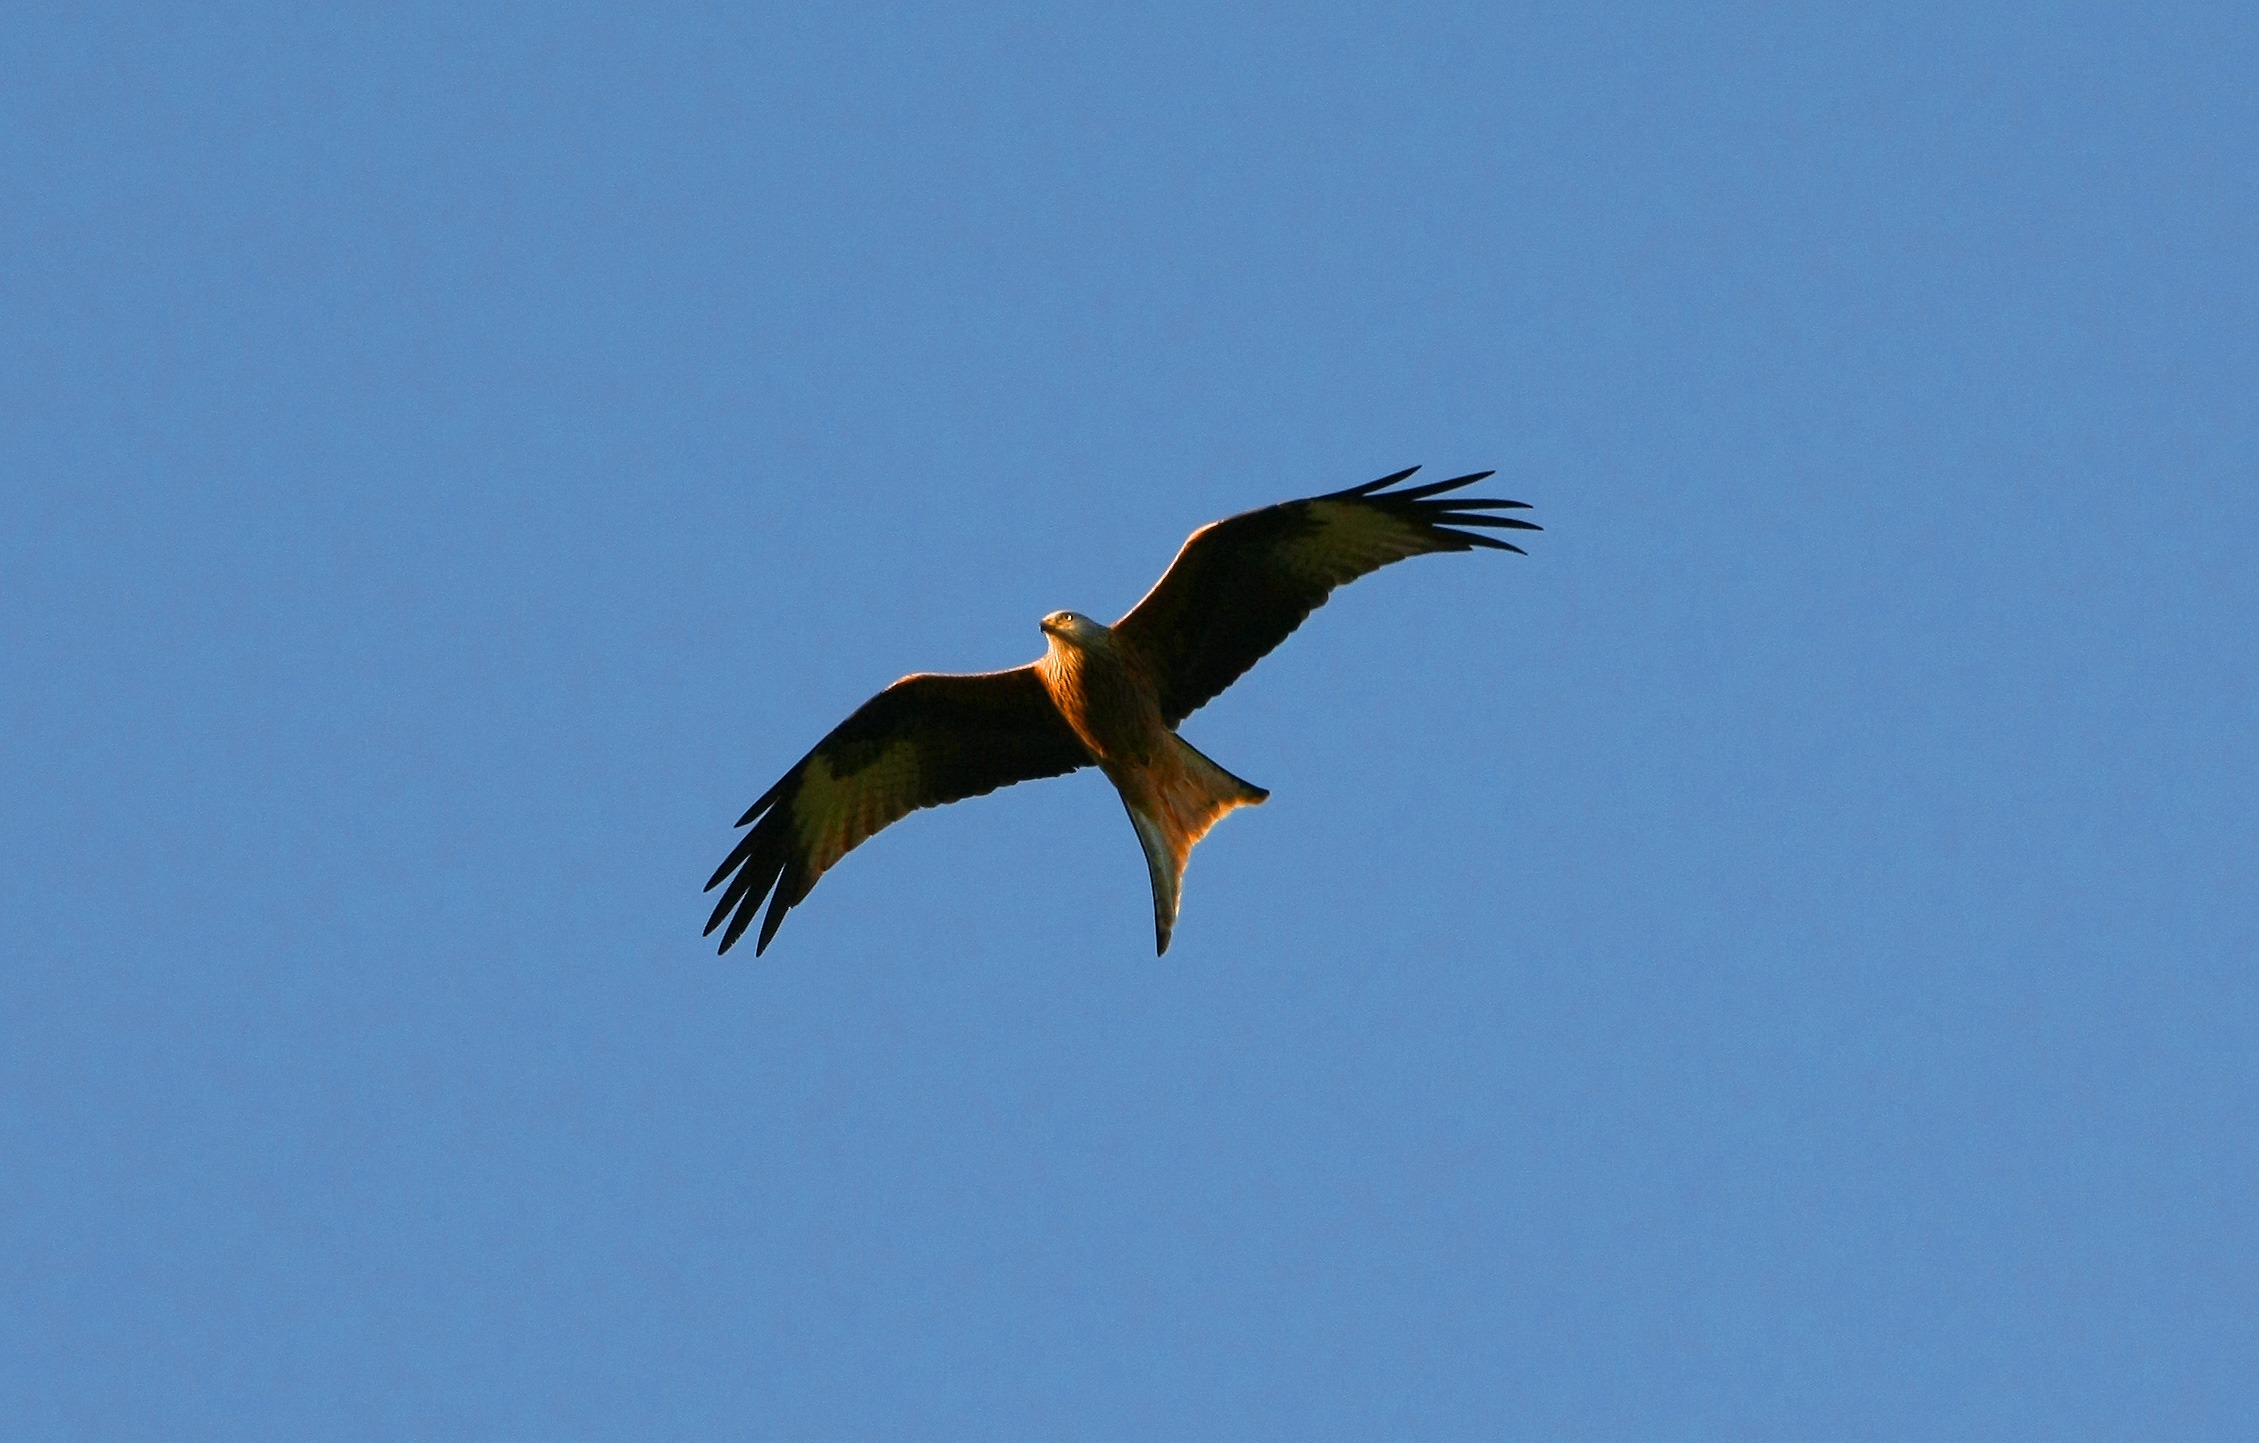
nature, bird, wing, sky, flying, fly, summer, food, beak, flight, glide, eagle, brown, blue, yellow, feather, fauna, raptor, bird of prey, sunny, head, vertebrate, zoom, vulture, of course, gorgeous, search, heavenly, peek, thermals, instinct, in the sky, updraft, most sky, red kite, hunts, perching bird, accipitriformes, eagle eyes, updrafts